Acharya Jagadish Chandra Bose Polytechnic

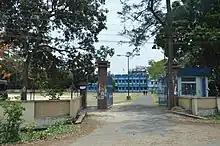
Acharya Jagadish Chandra Bose Polytechnic

Acharya Jagadish Chandra Bose Polytechnic is a government polytechnic college located in Berachampa, North 24 Parganas district, West Bengal. This polytechnic is affiliated to the West Bengal State Council of Technical Education, and recognised by AICTE, New Delhi. This polytechnic offers diploma courses in Civil, Electrical, Mechanical